Camp George G. Meade

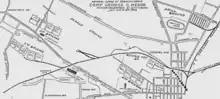
In addition to the 3 National Guard brigades, War Department troops encamped at the "Drill Ground".

Camp George G. Meade was one of the Gettysburg Battlefield camps after the American Civil War for Pennsylvania National Guard training of the Keystone Division (cf. Camp Gettysburg). The military installation's structures on the Gettysburg Battlefield were subsequently used in the battlefield's commemorative and development eras, e.g., for a WWI recruiting and Tank Corps camp, the 1913 Gettysburg reunion, and the Third Corps camp during the 1938 Gettysburg reunion.